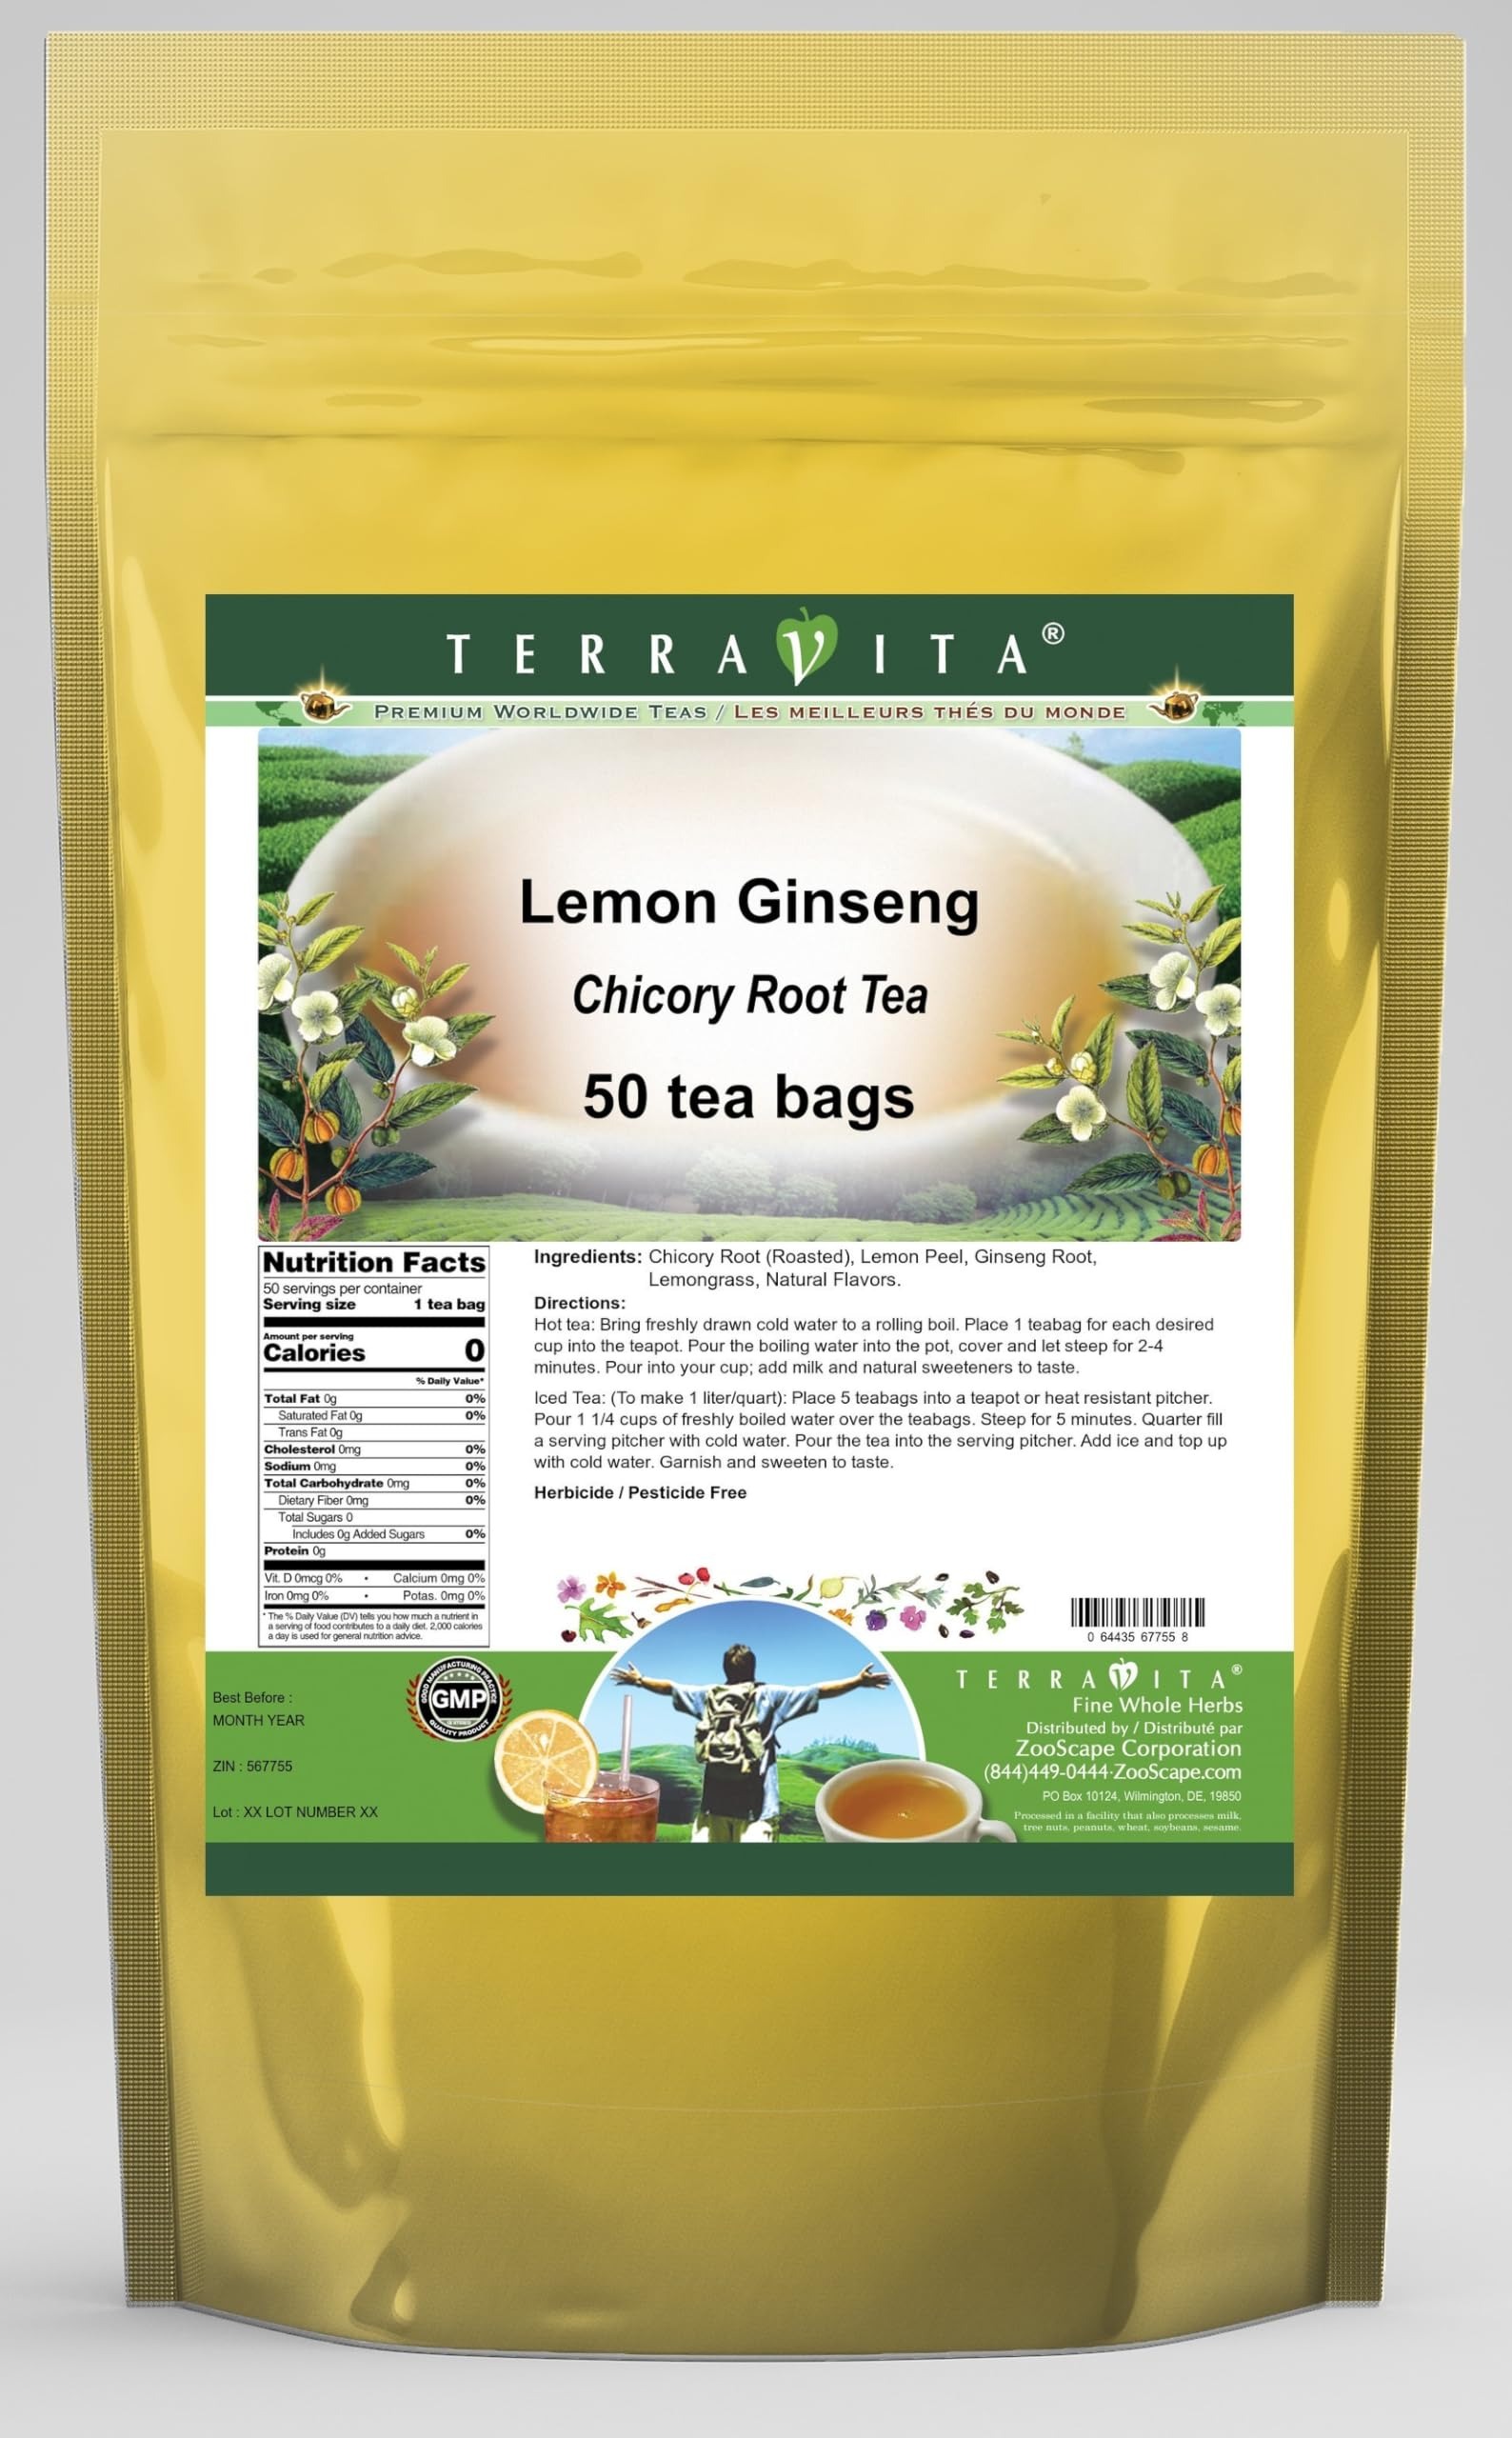
Item Name: Lemon Ginseng Chicory Root Tea (50 tea bags, ZIN: 567755)
Bullet Point 1: Our Lemon Ginseng Chicory Root tea is a delicious flavored Chicory Root coffee alternative with Lemon Peel, Ginseng Root and Lemongrass that you will really enjoy! The unique and caffeine-free Lemon Ginseng aroma and taste is a delight! - Ingredients: Chicory Root, Lemon Peel, Ginseng Root, Lemongrass and Natural Lemon Ginseng Flavor.
Bullet Point 2: No fillers.
Bullet Point 3: Manufacturer: TerraVita
Bullet Point 4: Size: 50 tea bags
Bullet Point 5: Chicory Root Tea Bags - Packed in a convenient upright pouch!
Product Description: Our Lemon Ginseng Chicory Root tea is a delicious flavored Chicory Root coffee alternative with Lemon Peel, Ginseng Root and Lemongrass that you will really enjoy! The unique and caffeine-free Lemon Ginseng aroma and taste is a delight! - Ingredients: Chicory Root, Lemon Peel, Ginseng Root, Lemongrass and Natural Lemon Ginseng Flavor. - Hot tea brewing method: Bring freshly drawn cold water to a rolling boil. Place 1 teabag for each desired cup into the teapot. Pour the boiling water into the pot, cover and let steep for 2-4 minutes. Pour into your cup; add milk and natural sweeteners to taste. - Iced tea brewing method: (To make 1 liter/quart): Place 5 teabags into a teapot or heat resistant pitcher. Pour 1 1/4 cups of freshly boiled water over the teabags. Steep for 5 minutes. Quarter fill a serving pitcher with cold water. Pour the tea into the serving pitcher. Add ice and top up with cold water. Garnish and sweeten to taste. - TerraVita is an exclusive line of premium-quality, natural source products that use only the finest, purest and most potent ingredients found around the world. TerraVita is hallmarked by the highest possible standards of purity, potency, stability and freshness. All of our products are prepared with the highest elements of quality control, from raw materials through the entire manufacturing process, up to and including the moment that the bottles or bags are sealed for freshness and shipped out to you. Our highest possible standards are certified by independent laboratories and backed by our personal guarantee. - TerraVita exists to meet and ensure your family's health and wellness without the harmful effects of chemicals and health products. We strive to make all of our products affordable and reliable and are constantly searching the market
Value: 50.0
Unit: Count

Price: 23.36